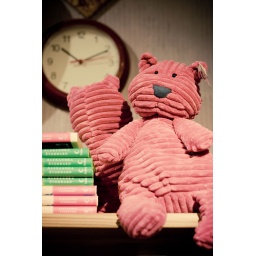
A stuffed pink cat at Anthropologie in Burlingame.